Franciszek Ksawery Branicki

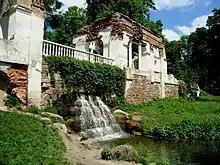
A memorial waterfall in "Oleksandriya"

In 1781 already aged 51, Branicki contracted a strategic marriage with one of the leading members of the imperial court, Alexandra von Engelhardt, almost 25 years younger, the niece of Potemkin and, according to court gossips, his lover and even the illegitimate daughter of Catherine the Great. Though she most probably was not the daughter of Catherine II, the marriage sealed the Tsarina's foothold in the Commonwealth of Two Nations, already in the process of disintegration. The new Countess Branicka, who was inordinately close to Prince Potemkin until his death, became the Chatelaine of Biała Cerkiew amidst many other possessions across territories of modern Poland and Ukraine. Despite her extra-marital interest, the marriage was said to be harmonious. Due to her business acumen and contacts, she was able to cover her husband's colossal debts. In return, he spent even more money in creating "Oleksandriya", an impossibly lavish summer palace and park in her honour, making it the epitome of Polish classicism. They had five surviving children: